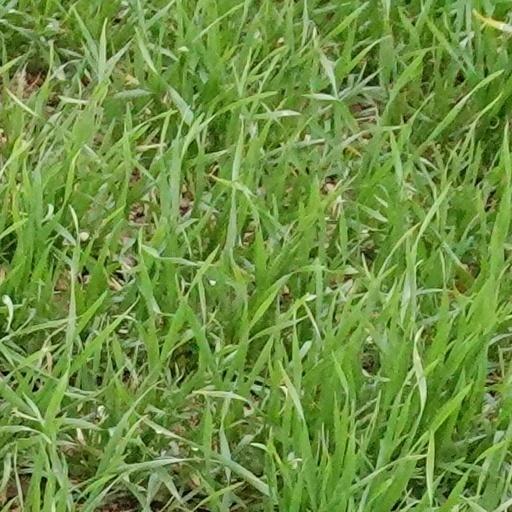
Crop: wheat